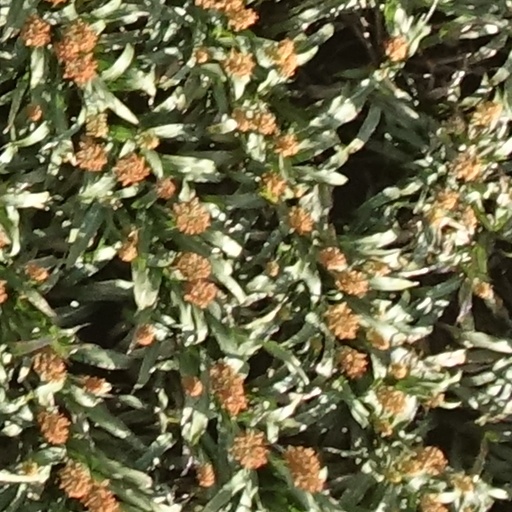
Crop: sorghum